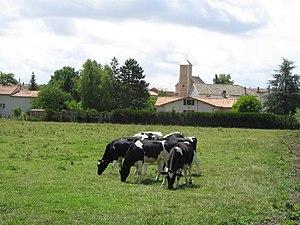
Vue de Lezay (79) en juin 2011
Lezay est une commune française, située dans le département des Deux-Sèvres en région Nouvelle-Aquitaine.